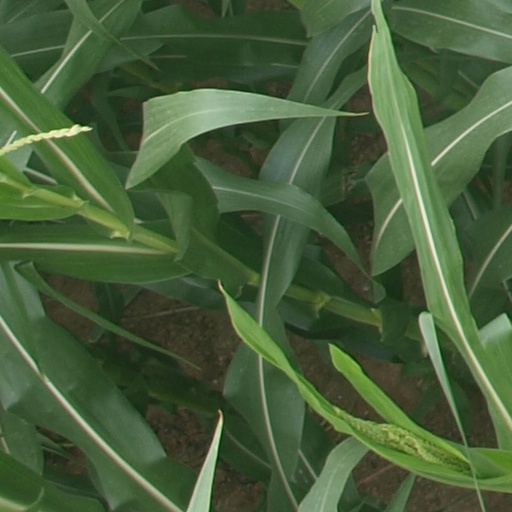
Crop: maize; corn